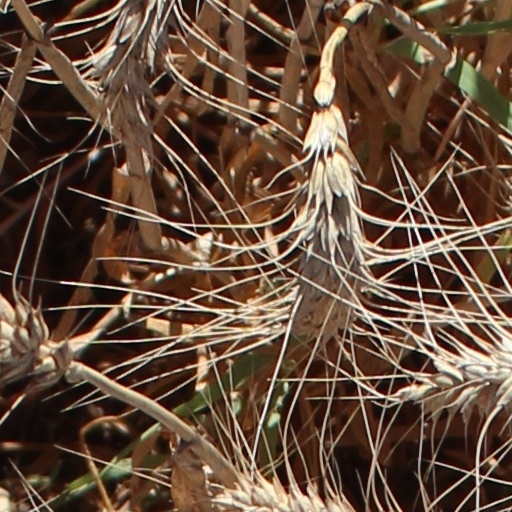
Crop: wheat